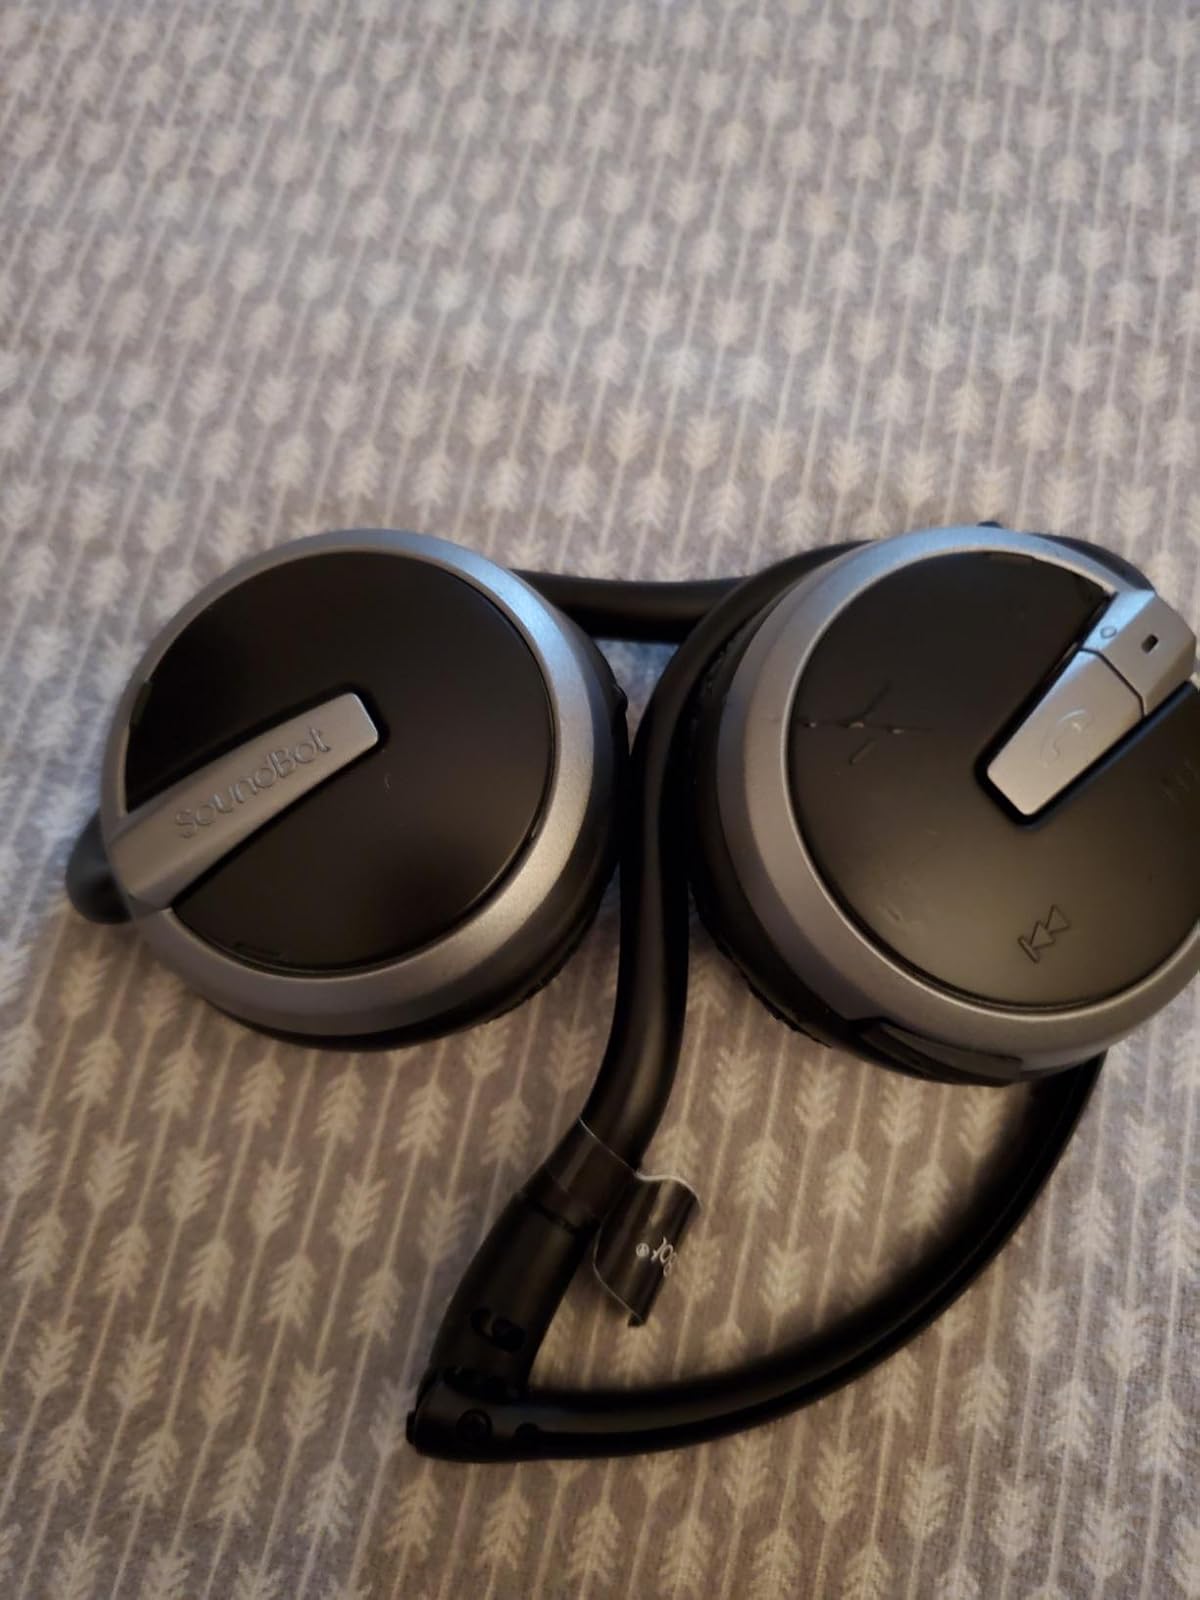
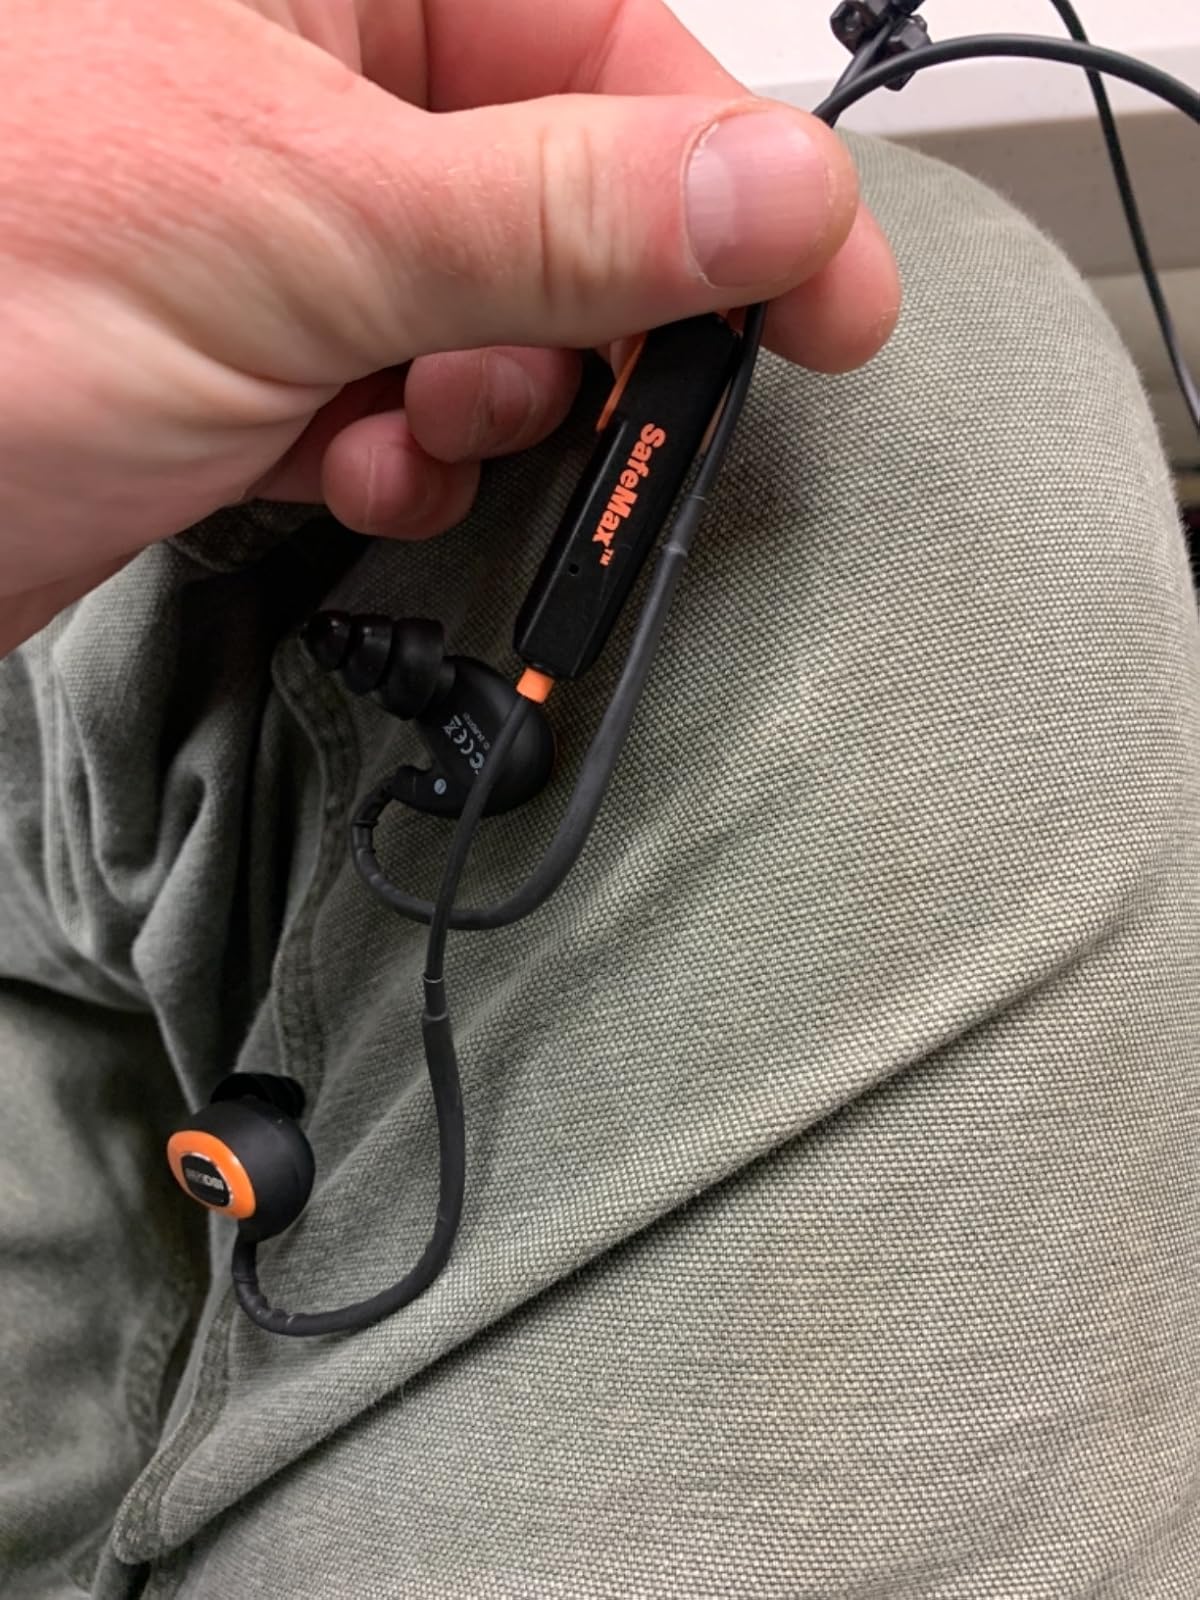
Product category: headphones
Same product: no